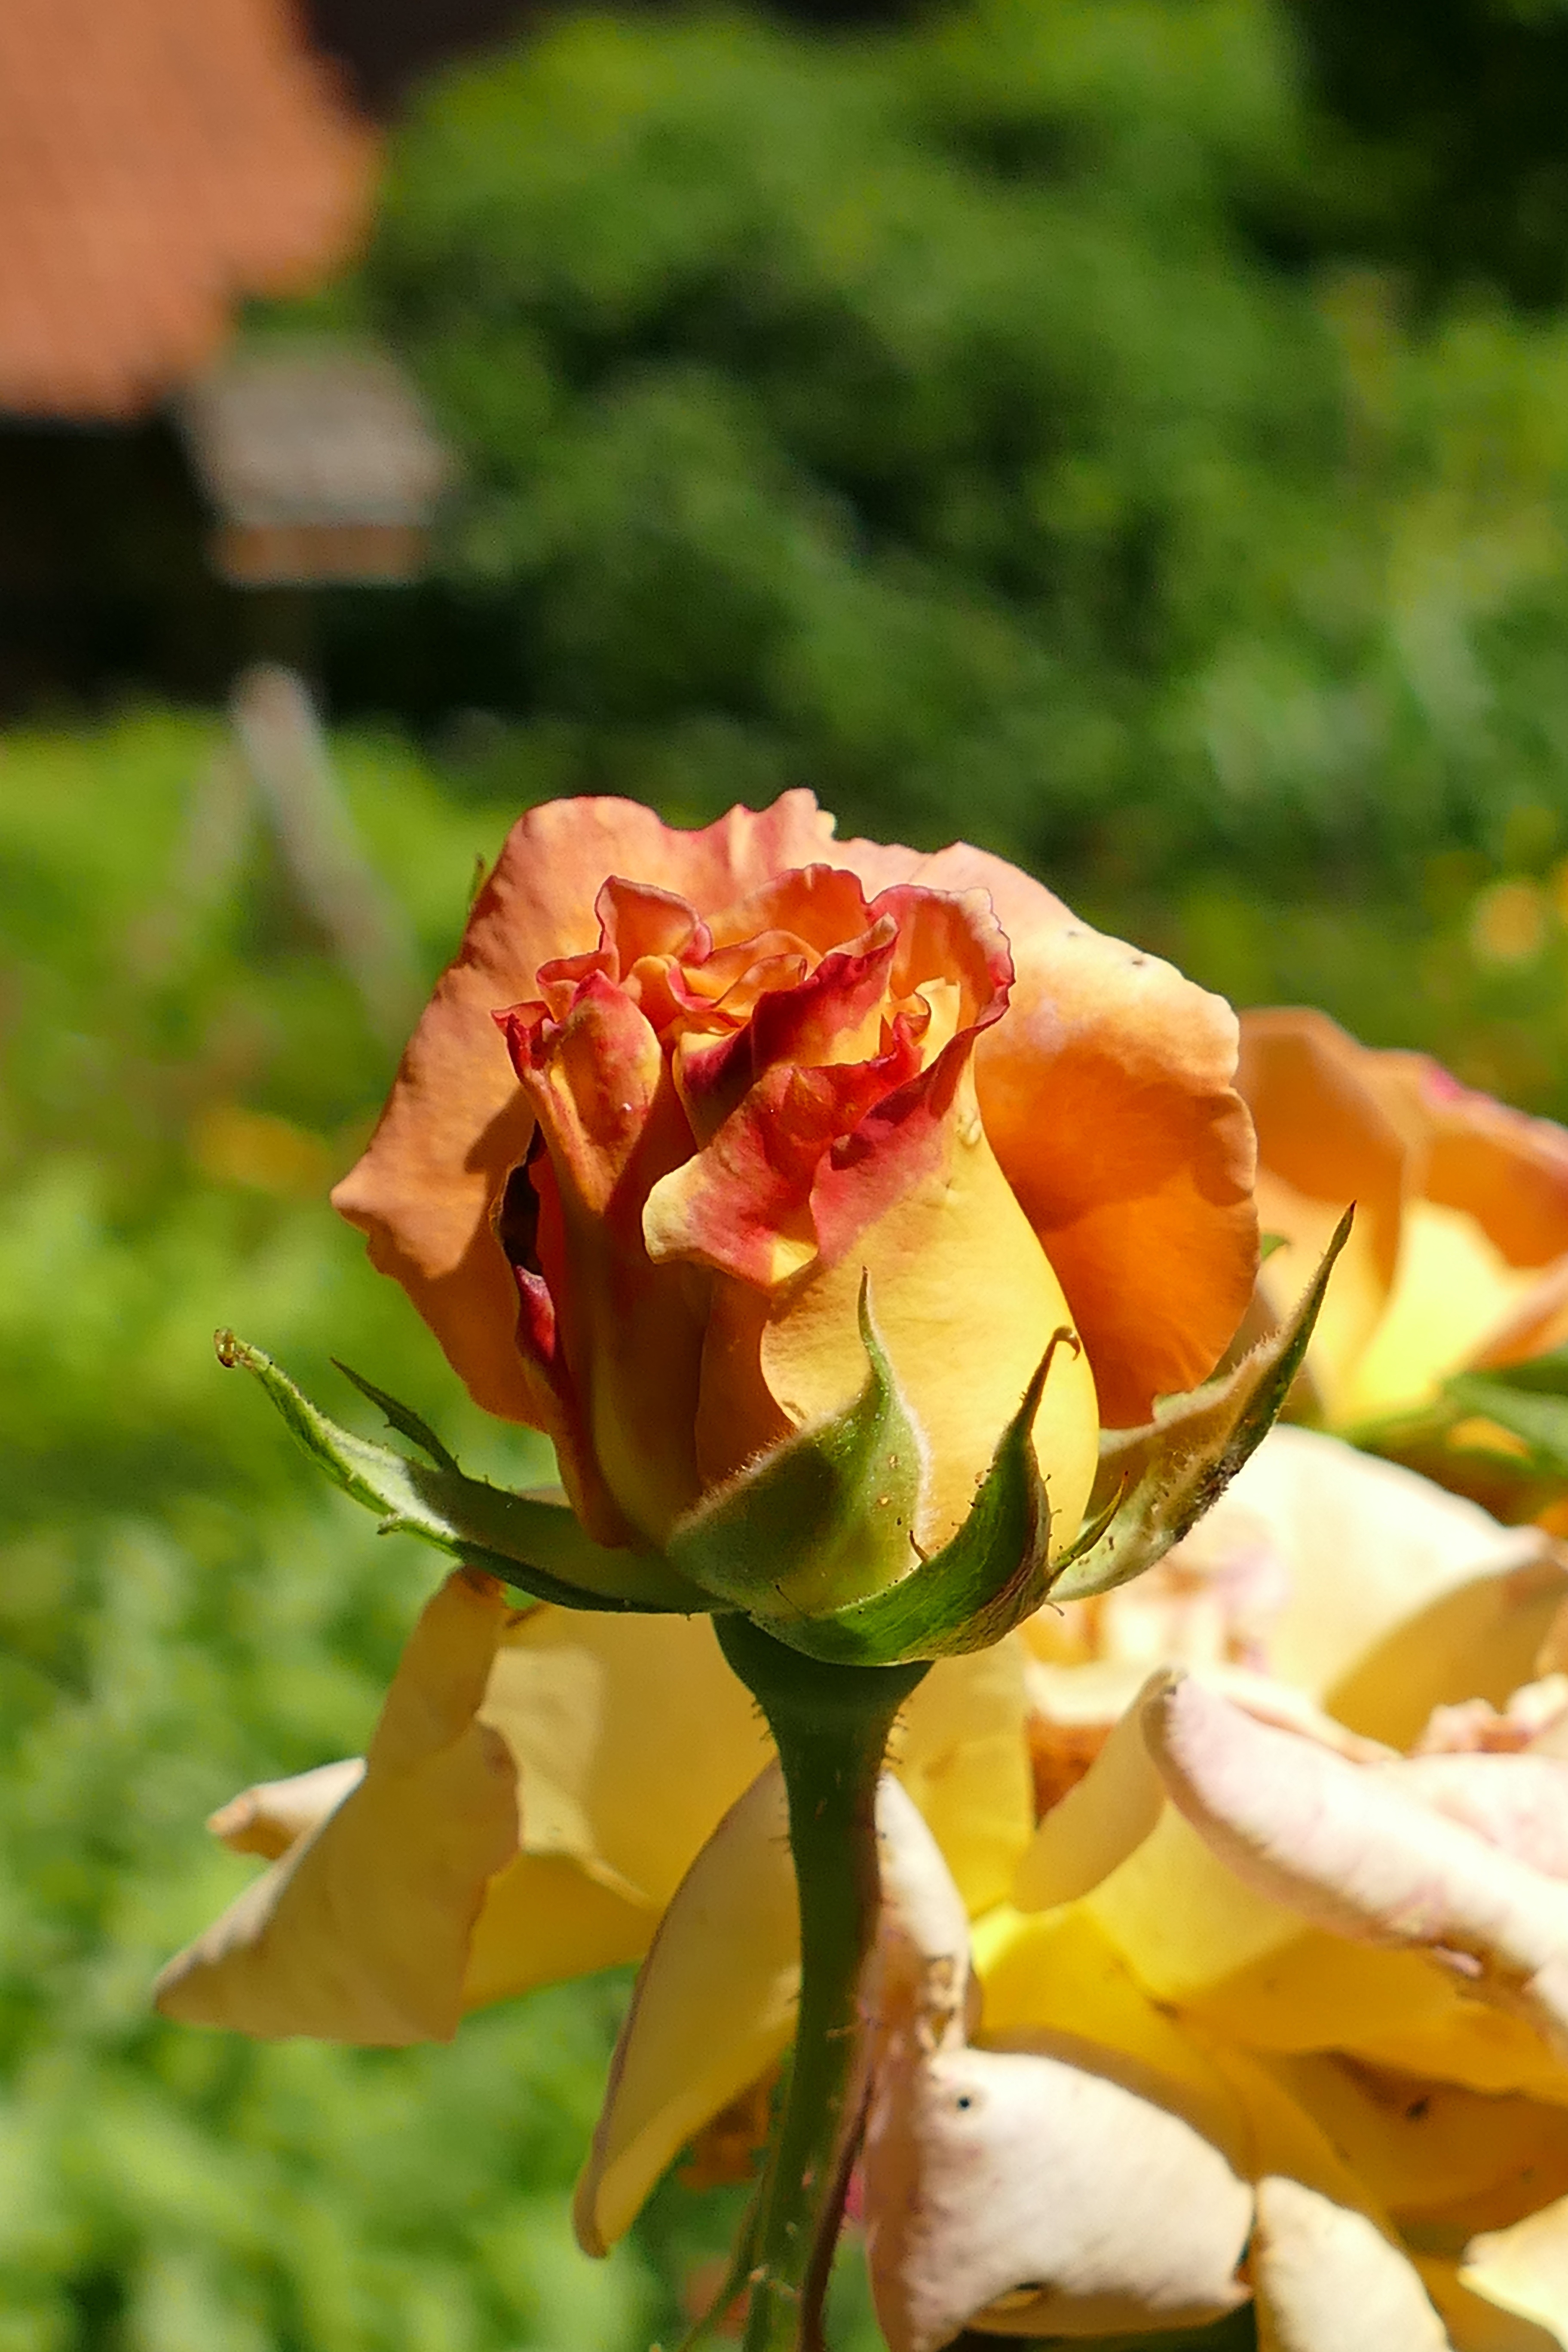
nature, blossom, plant, leaf, flower, petal, bloom, rose, macro, botany, yellow, close, flora, beautiful, bud, fragrant, floristry, macro photography, flowering plant, garden roses, rose family, flower bouquet, land plant, rose order